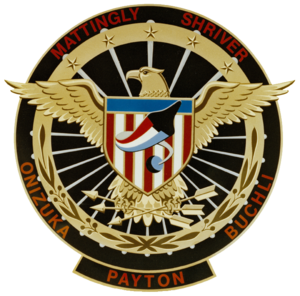
Thomas Kenneth Mattingly II dit Ken Mattingly est un astronaute américain né le 17 mars 1936 à Chicago, Illinois.